Manuel Porzner

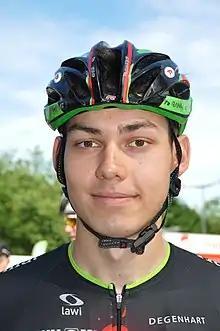
Porzner in 2017

Manuel Porzner (born 25 February 1996) is a German racing cyclist, who currently rides for German amateur team RSG Ansbach. He rode for in the men's team time trial event at the 2018 UCI Road World Championships.